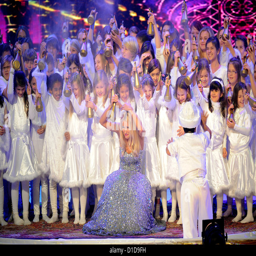
the members of the jury stands on stage with a group of children as artist and candidate